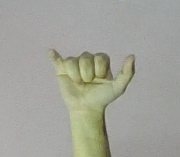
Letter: ya